Dolomite (mineral)

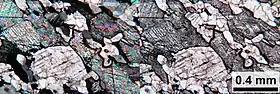
Dolomite and calcite look similar under a microscope, but thin sections can be etched and stained in order to identify the minerals. Photomicrograph of a thin section in cross and plane polarised light: the brighter mineral grains in the picture are dolomite, and the darker grains are calcite.

Dolomite is an anhydrous carbonate mineral composed of calcium magnesium carbonate, ideally The term is also used for a sedimentary carbonate rock composed mostly of the mineral dolomite (see Dolomite (rock)). An alternative name sometimes used for the dolomitic rock type is dolostone.